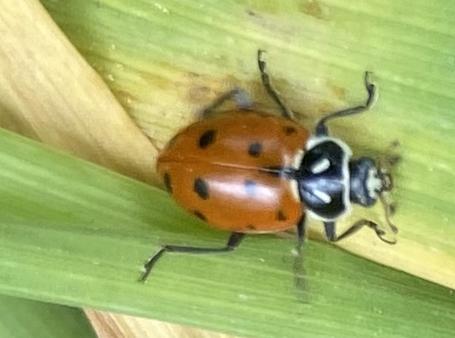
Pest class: predators